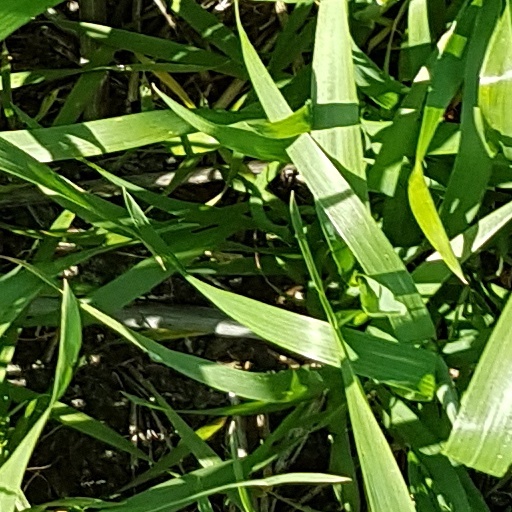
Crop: wheat